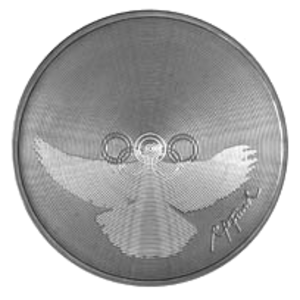
Les pièces de monnaie commémoratives suisses désignent des pièces de monnaie frappées en Suisse. Elles sont libellées en francs suisses, mais ne doivent pas être confondues avec les pièces de circulation. Bien qu'elles aient cours légal, elles sont rarement utilisées pour les paiements courants, leur valeur d'achat et d'échange dépassant généralement leur valeur faciale. Comme telles, elles sont plutôt réservées aux collectionneurs.